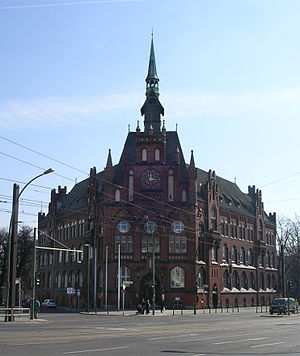
Rathaus Lichtenberg
Rathaus Lichtenberg.
Rathaus Lichtenberg er rådhuset i Lichtenberg i det østlige Berlin, Tyskland. Rådhuset blev indviet i 1898. Den røde murstensbygning er opført i nygotisk stil.